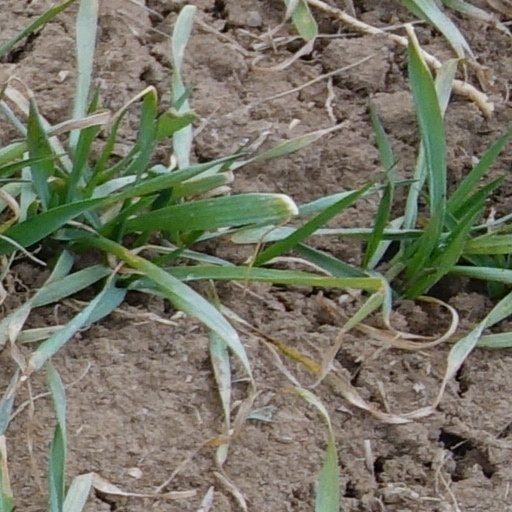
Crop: wheat